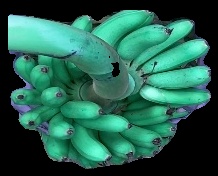
Variety: rasbale
Grade: grade1